Allenhurst, Georgia

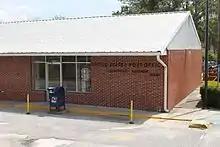
Post office

The United States Postal Service operates the Allenhurst Post Office. The current mayor of Allenhurst is James Willis.